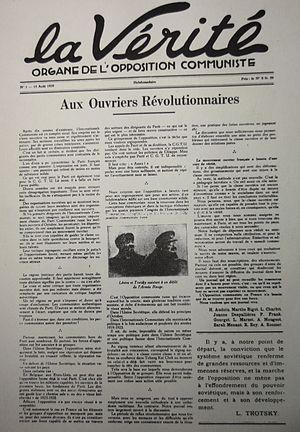
La Vérité N°1-15 aout 1929
La Vérité est le titre d'un journal et d'une revue de divers partis trotskistes français, dont le premier numéro sort le 15 août 1929. Premier journal trotskiste créé dans le monde, son titre fait référence à la Pravda mais aussi parce les trotskistes estiment que le Parti communiste français « a besoin d'une cure de vérité ». Le titre est aujourd'hui détenu par les représentants du courant lambertiste.